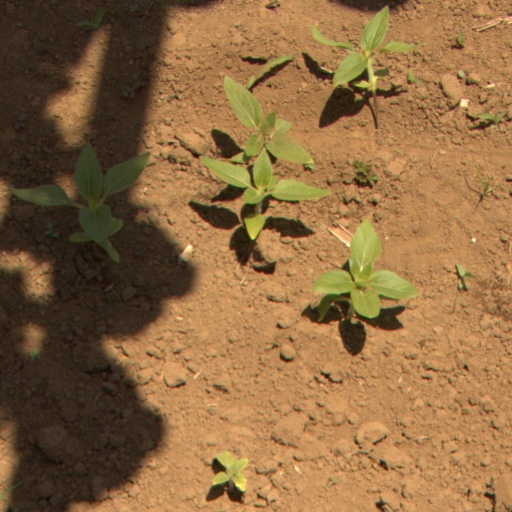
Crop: Jerusalem artichoke